Coinage of Nepal

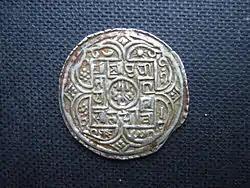
Coin of King Prithivi Narayan Shah

In CE. 1865, the first copper coins were issued for the Kathmandu Valley in the denomination of Copper Paisa, Double Paisa and Dam with inscription in Devanagari script.